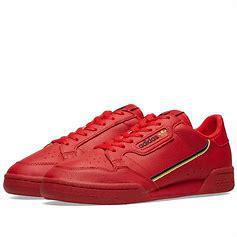
Brand: Adidas
Model: Continental 80